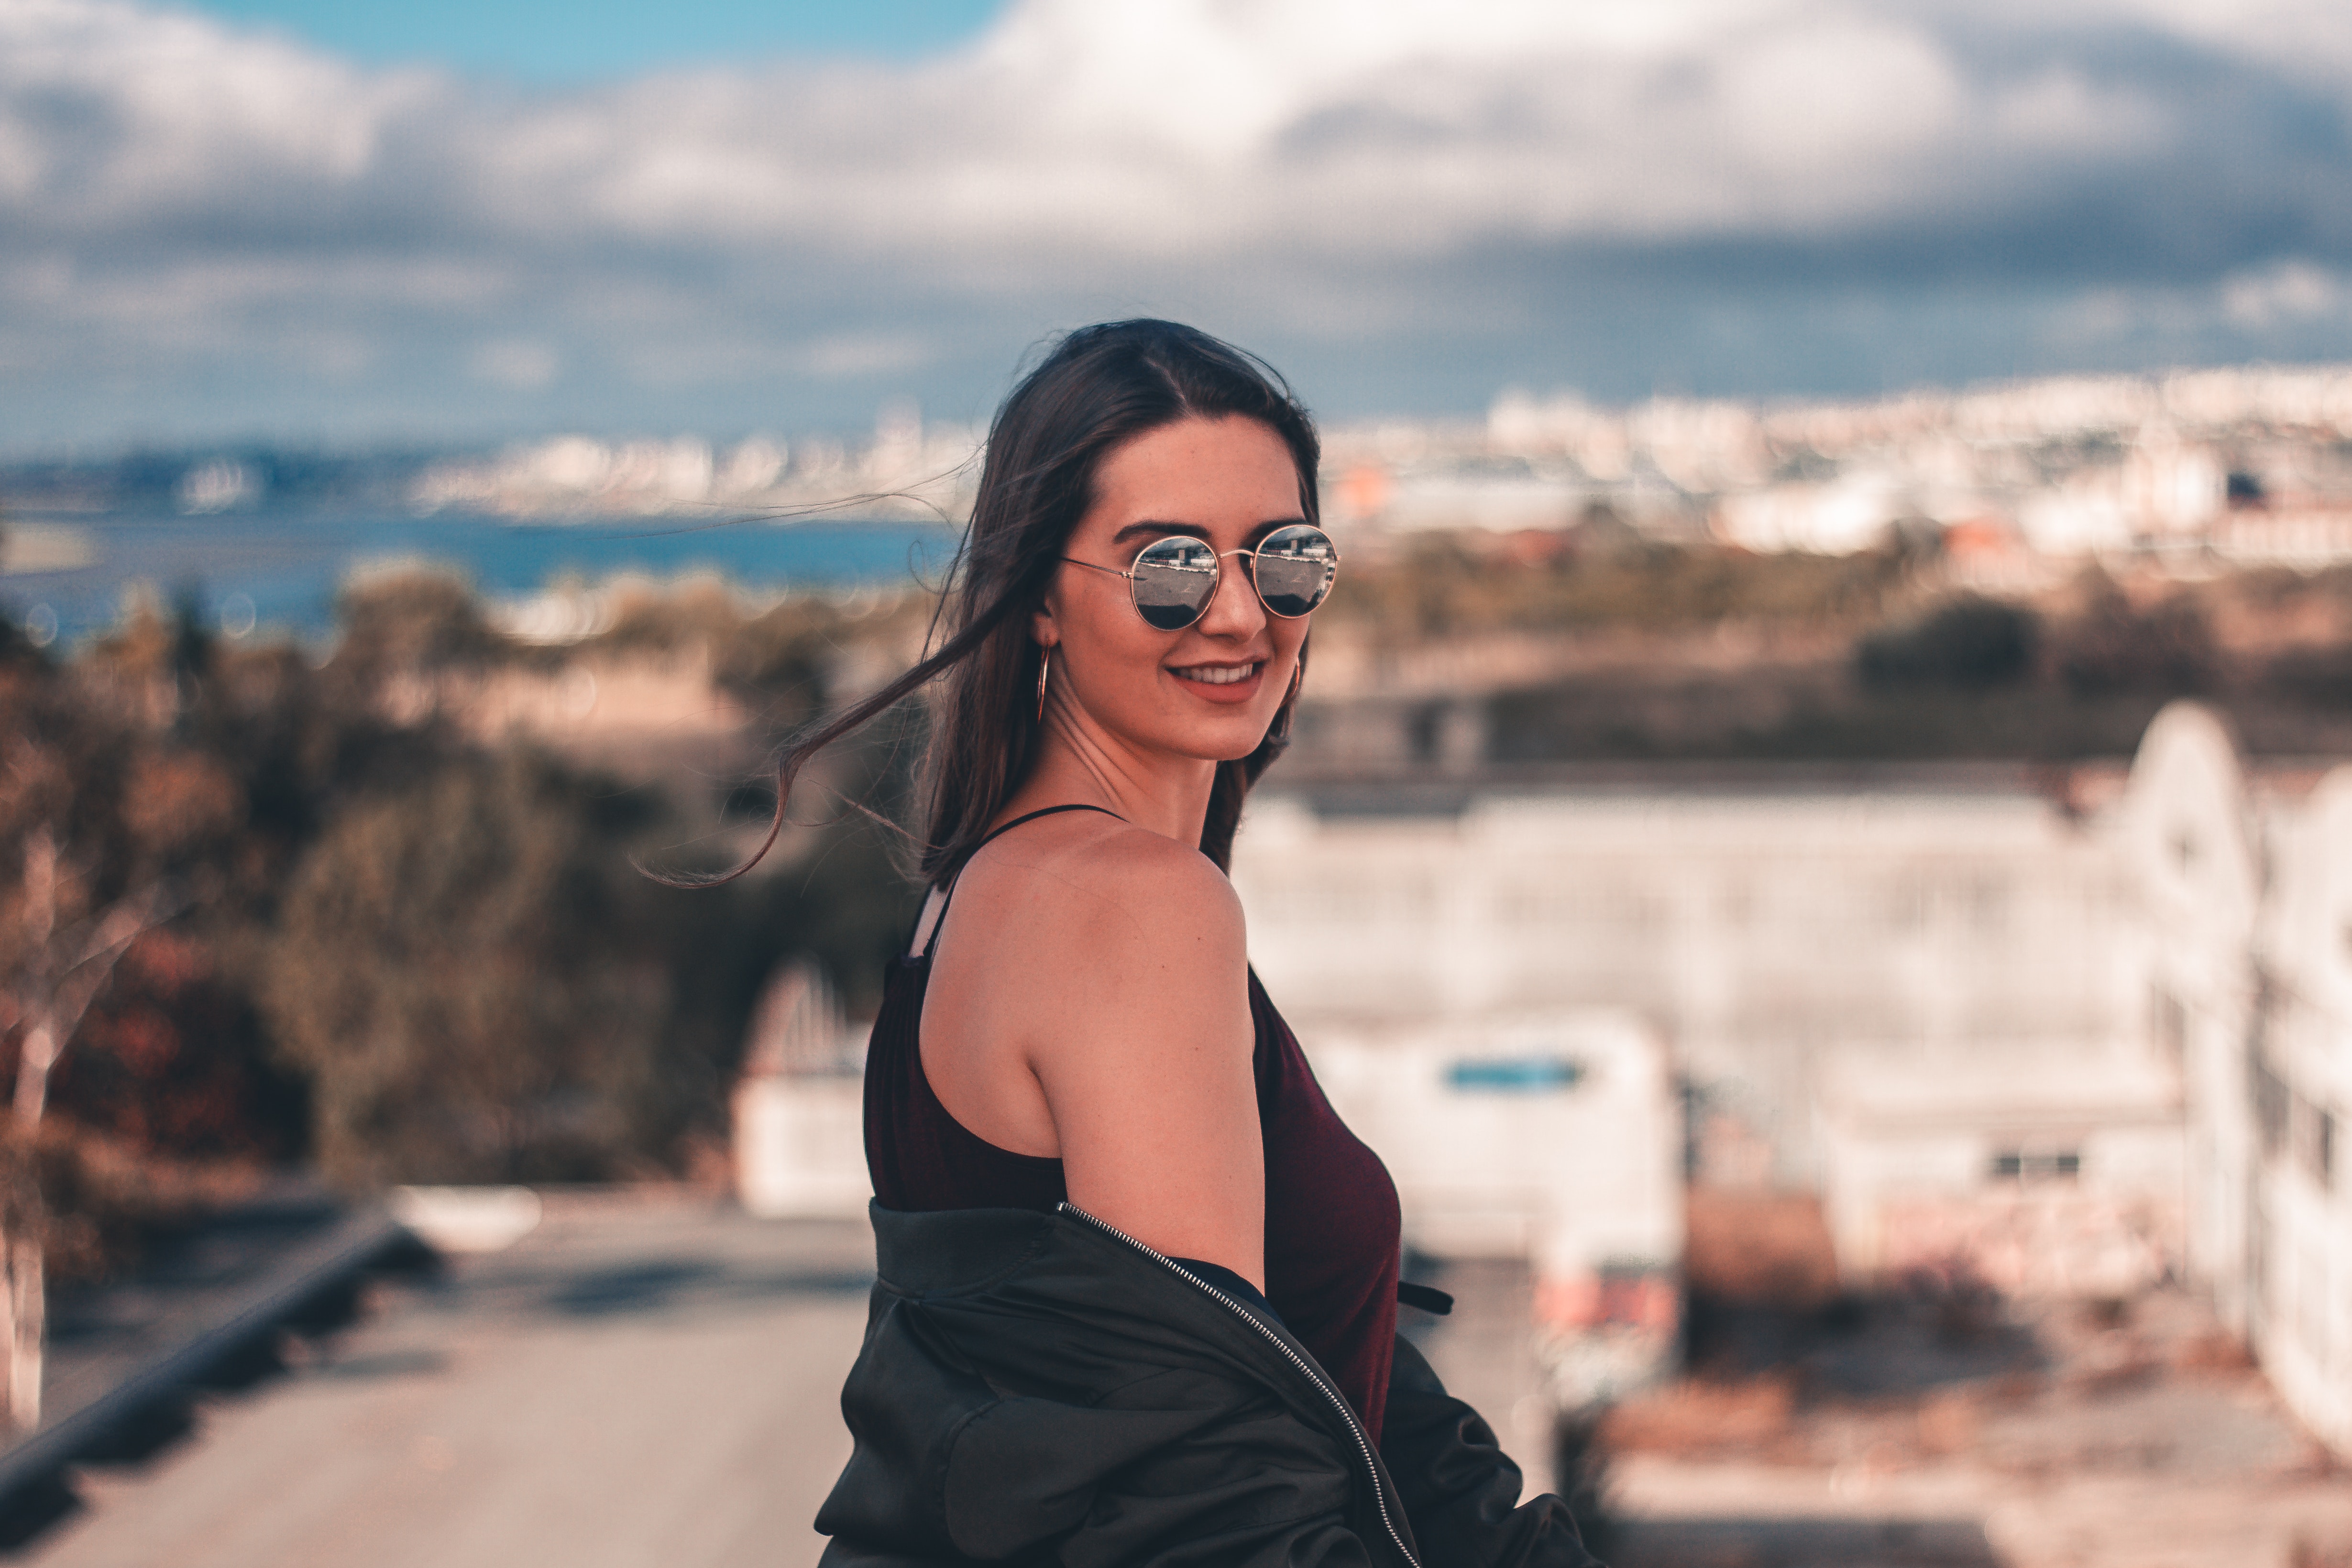
photograph, sunglasses, beauty, vision care, sea, girl, glasses, vacation, sky, photography, eyewear, fun, beach, summer, photo shoot, water, smile, model, ocean